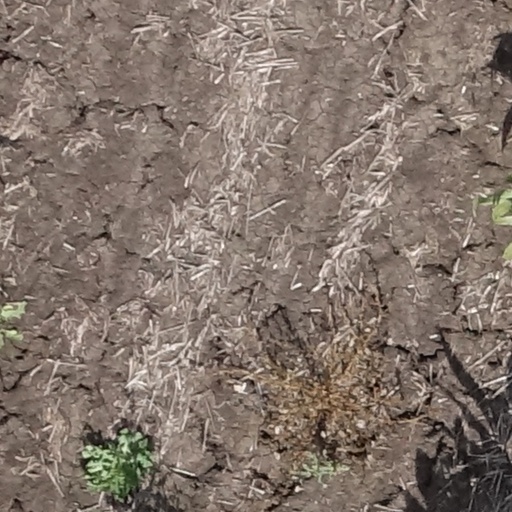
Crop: sorghum